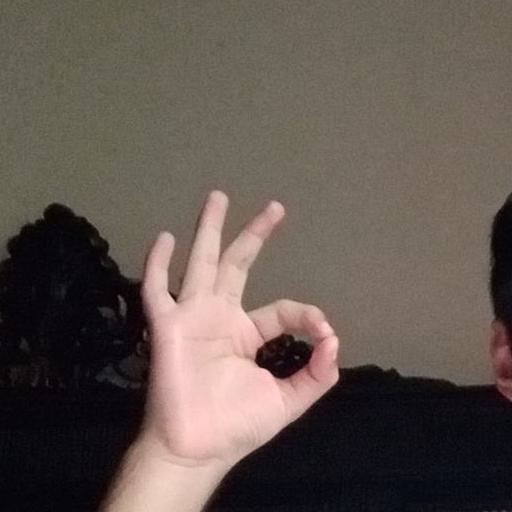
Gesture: ok